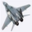
Label: airplane